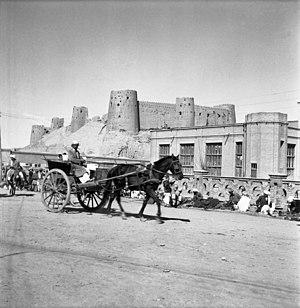
La citadelle d'Hérat aussi appelée citadelle d'Alexandre est une forteresse située dans la ville d'Hérat dans l'ouest de l'Afghanistan, non loin des frontières de l'Iran et du Turkménistan.